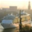
Label: ship